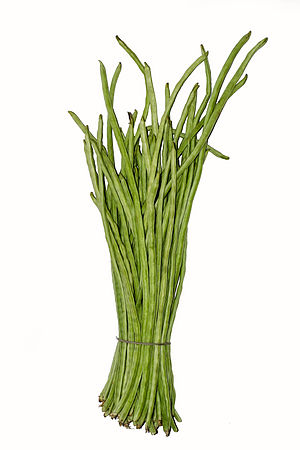
Meterbønne
Bælge af meterbønne
Meterbønne er en ærteblomstret plante. Den dyrkes for sine lange bælge, der kan blive op til 100 cm lange, men oftest er omkring det halve. Underartens videnskabelige navn, sesquipedalis = 'halvanden fod', sigter til bælgens længde.